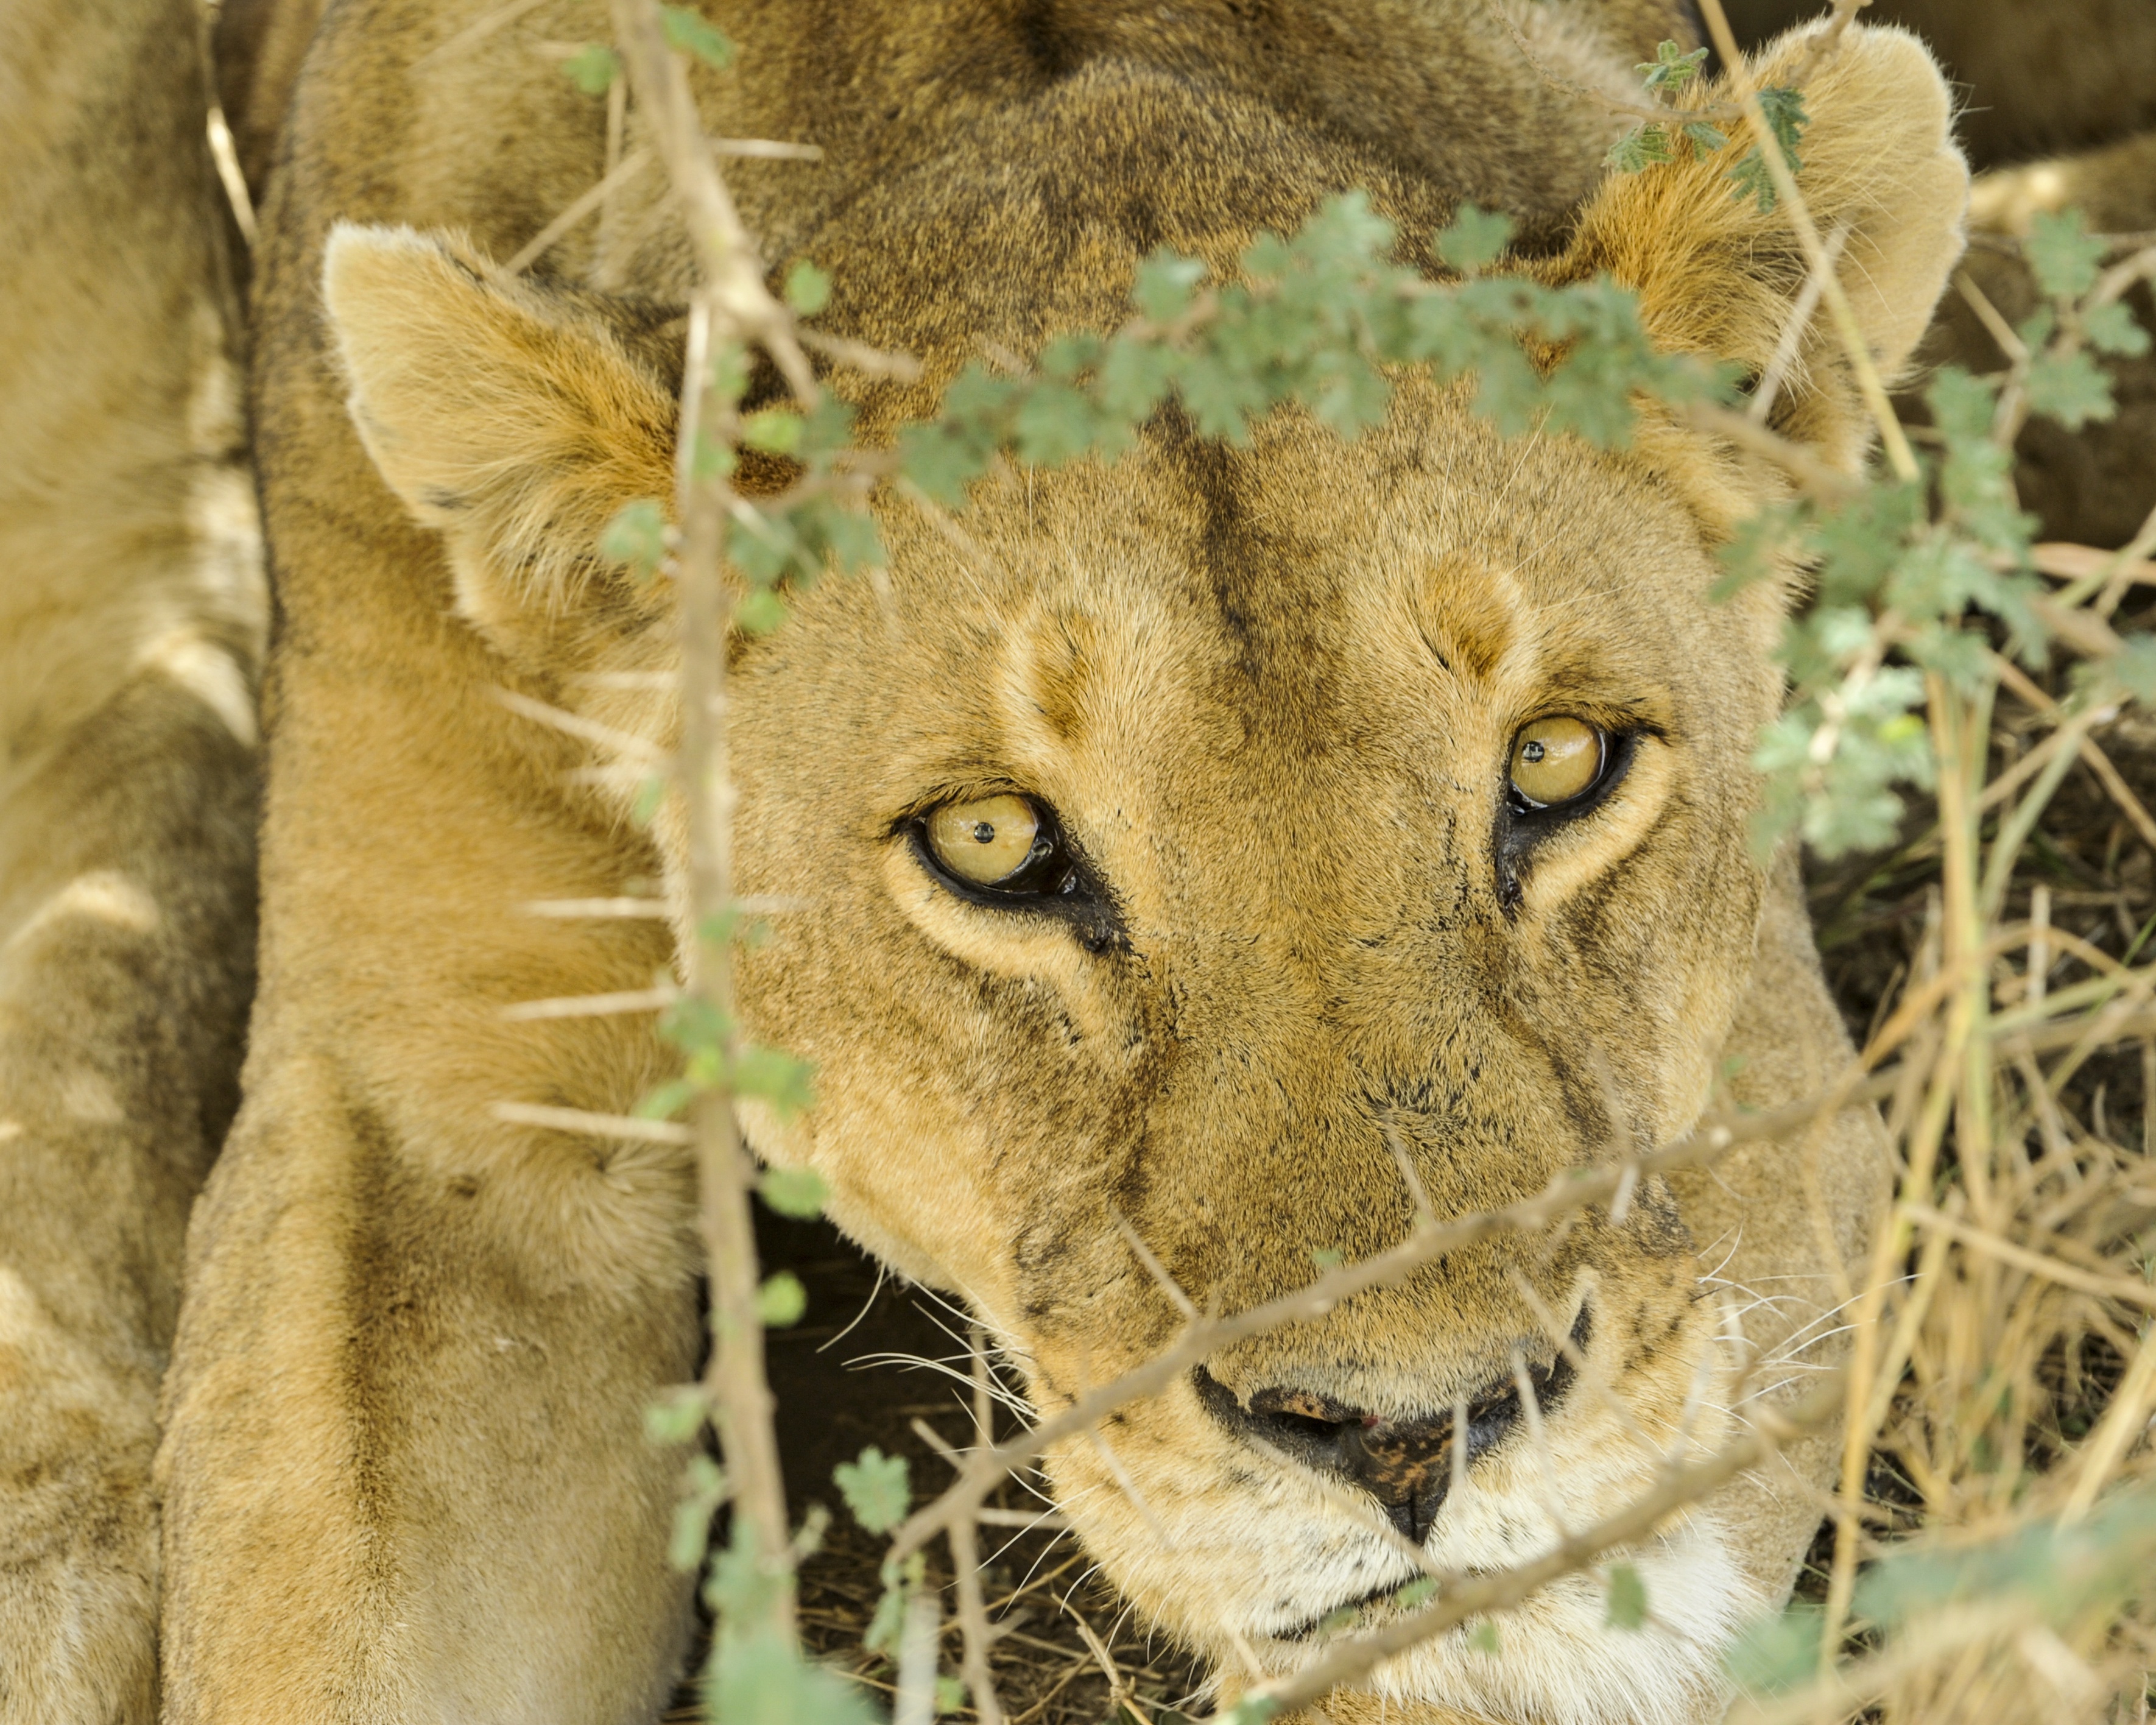
nature, wildlife, zoo, portrait, africa, feline, mammal, predator, fauna, savanna, lion, lioness, close up, savannah, vertebrate, staring, carnivore, safari, serengeti, puma, big cats, female lion, cat like mammal, masai lion